Resurrection (1999 film)

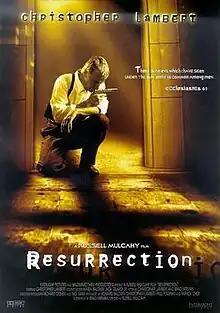
Original film poster

Resurrection is a 1999 Police procedural horror film directed by Russell Mulcahy and starring Christopher Lambert, Leland Orser and Robert Joy. David Cronenberg appears in a cameo as a priest. Lambert co-wrote the story for the film with Brad Mirman, who also wrote the screenplay. The film was theatrically released in most of Europe, Asia and Australia, but went straight to DVD in the US. It was also occasionally aired/streamed on television.